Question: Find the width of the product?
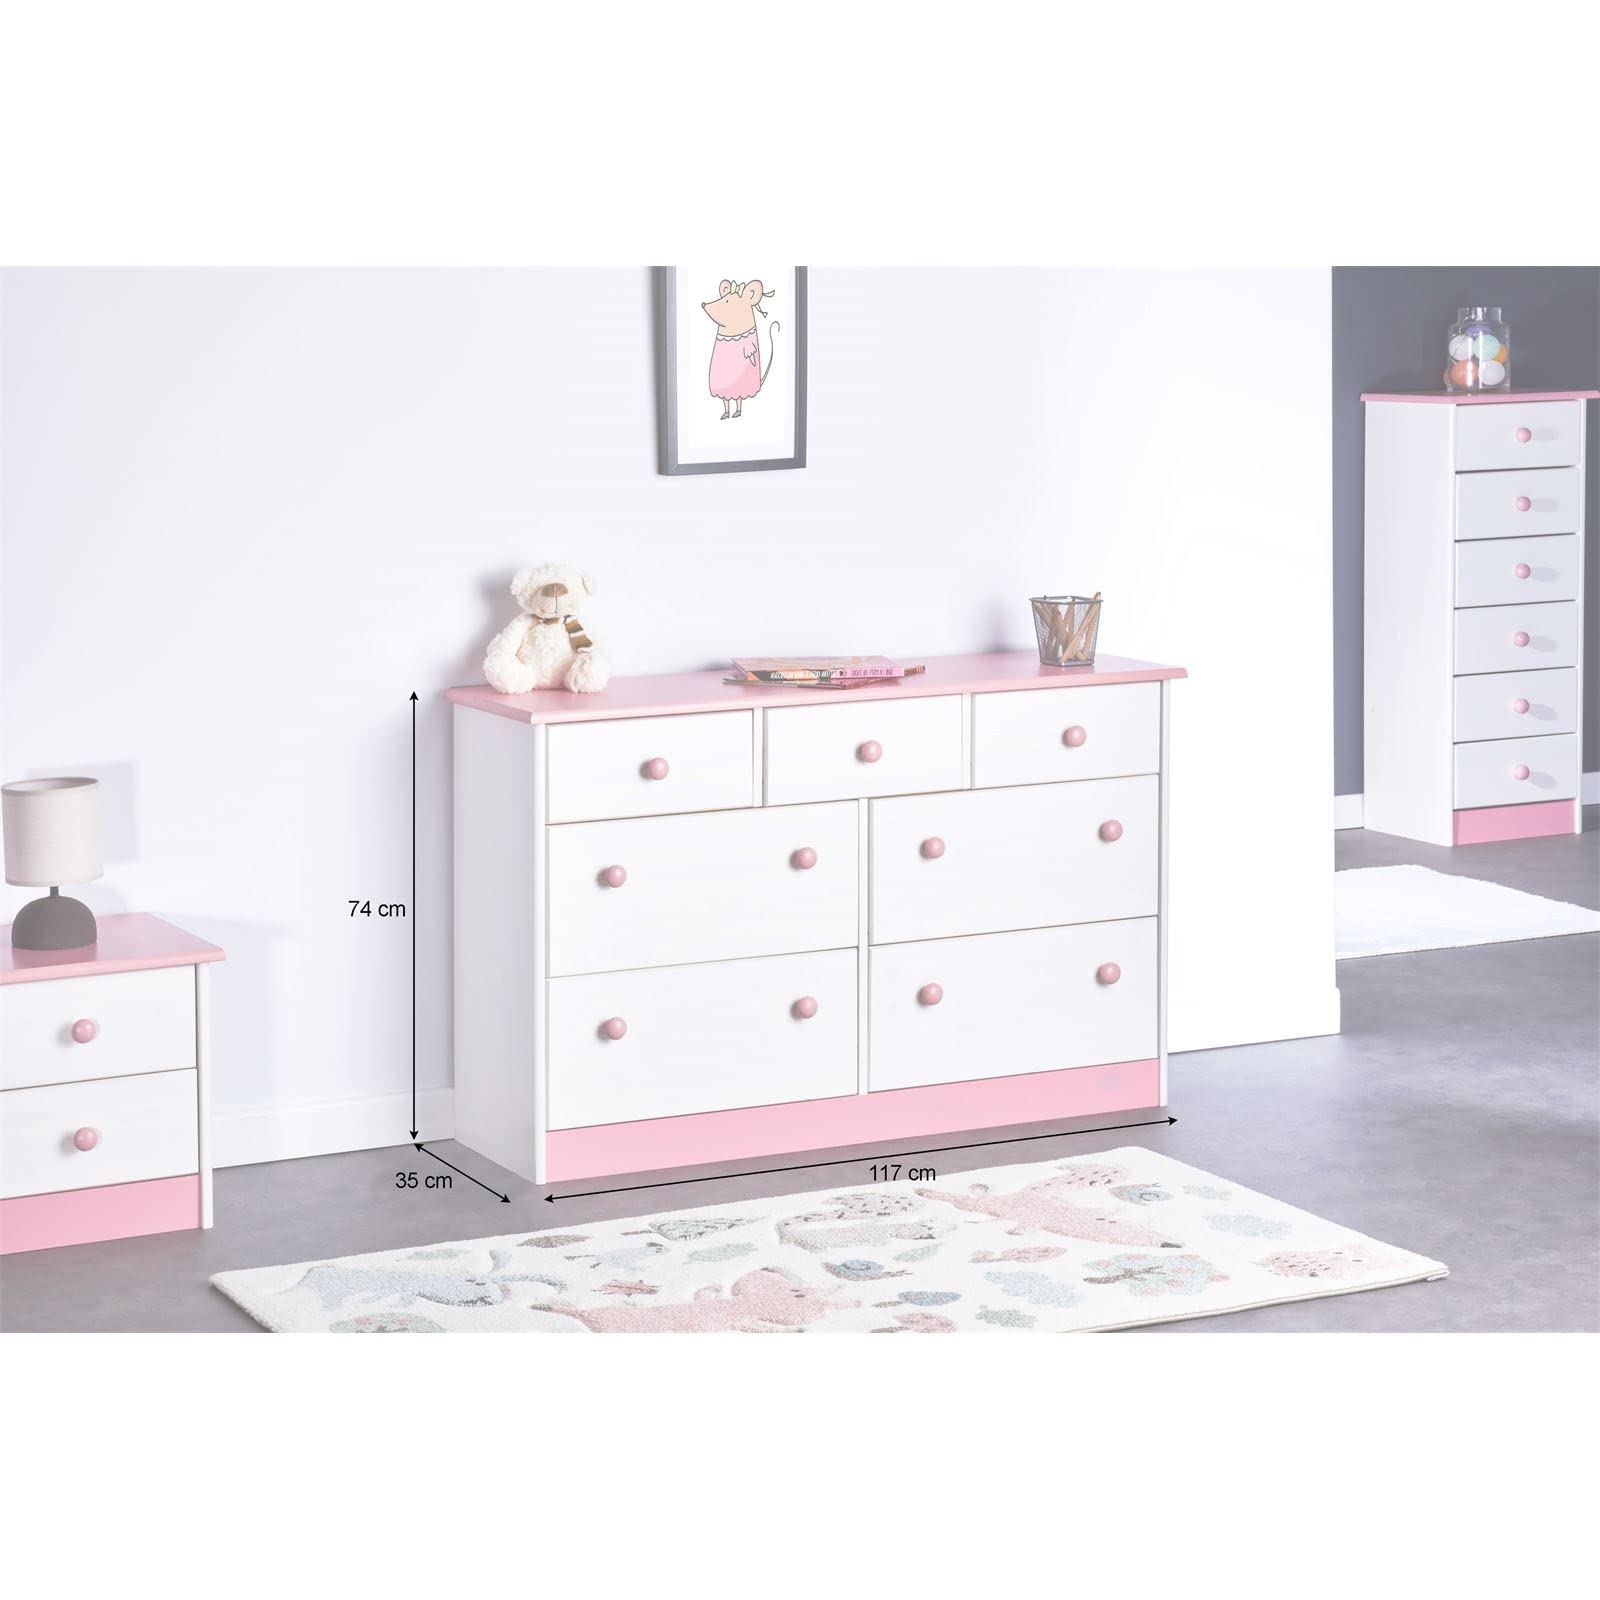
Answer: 117.0 centimetre